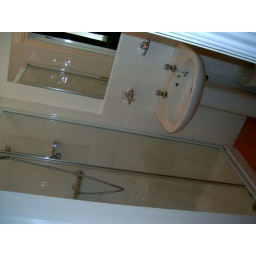
Shower and sink in our bathroom